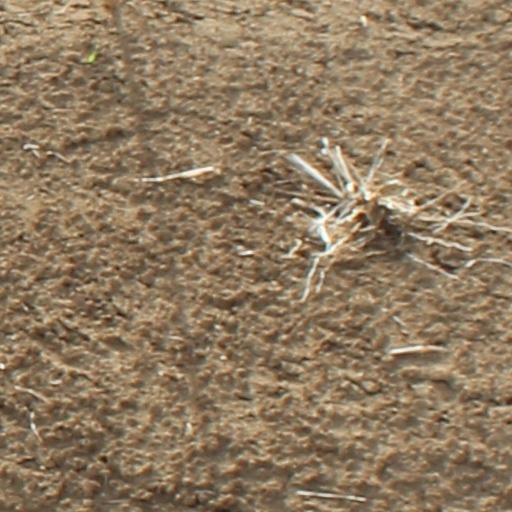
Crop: wheat